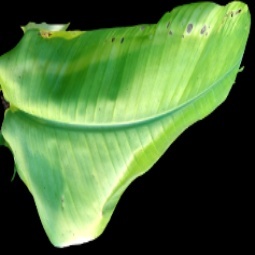
Label: Zinc